Michael Waltrip Racing

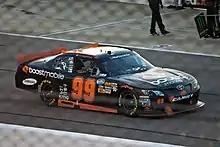
Travis Pastrana in 2012.

In 2011 MWR entered into a technical alliance with AF Corse to provide them sportscars to race in the FIA World Endurance Championship and Tudor United SportsCar Championship (formerly Rolex Sports Car Series) competing under the AF Corse-Waltrip banner.